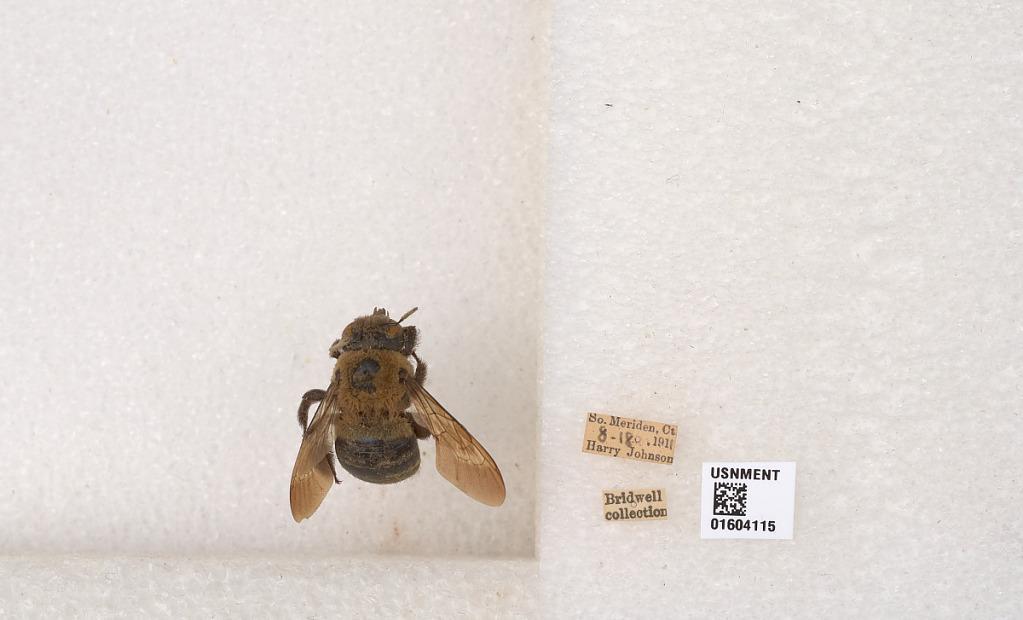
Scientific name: Xylocopa (Xylocopoides) virginica virginica (Linnaeus)
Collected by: H. Johnson
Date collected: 1911-8-18
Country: United States
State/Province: Connecticut
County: New Haven
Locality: South Meriden
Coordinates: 41.5162, -72.8337